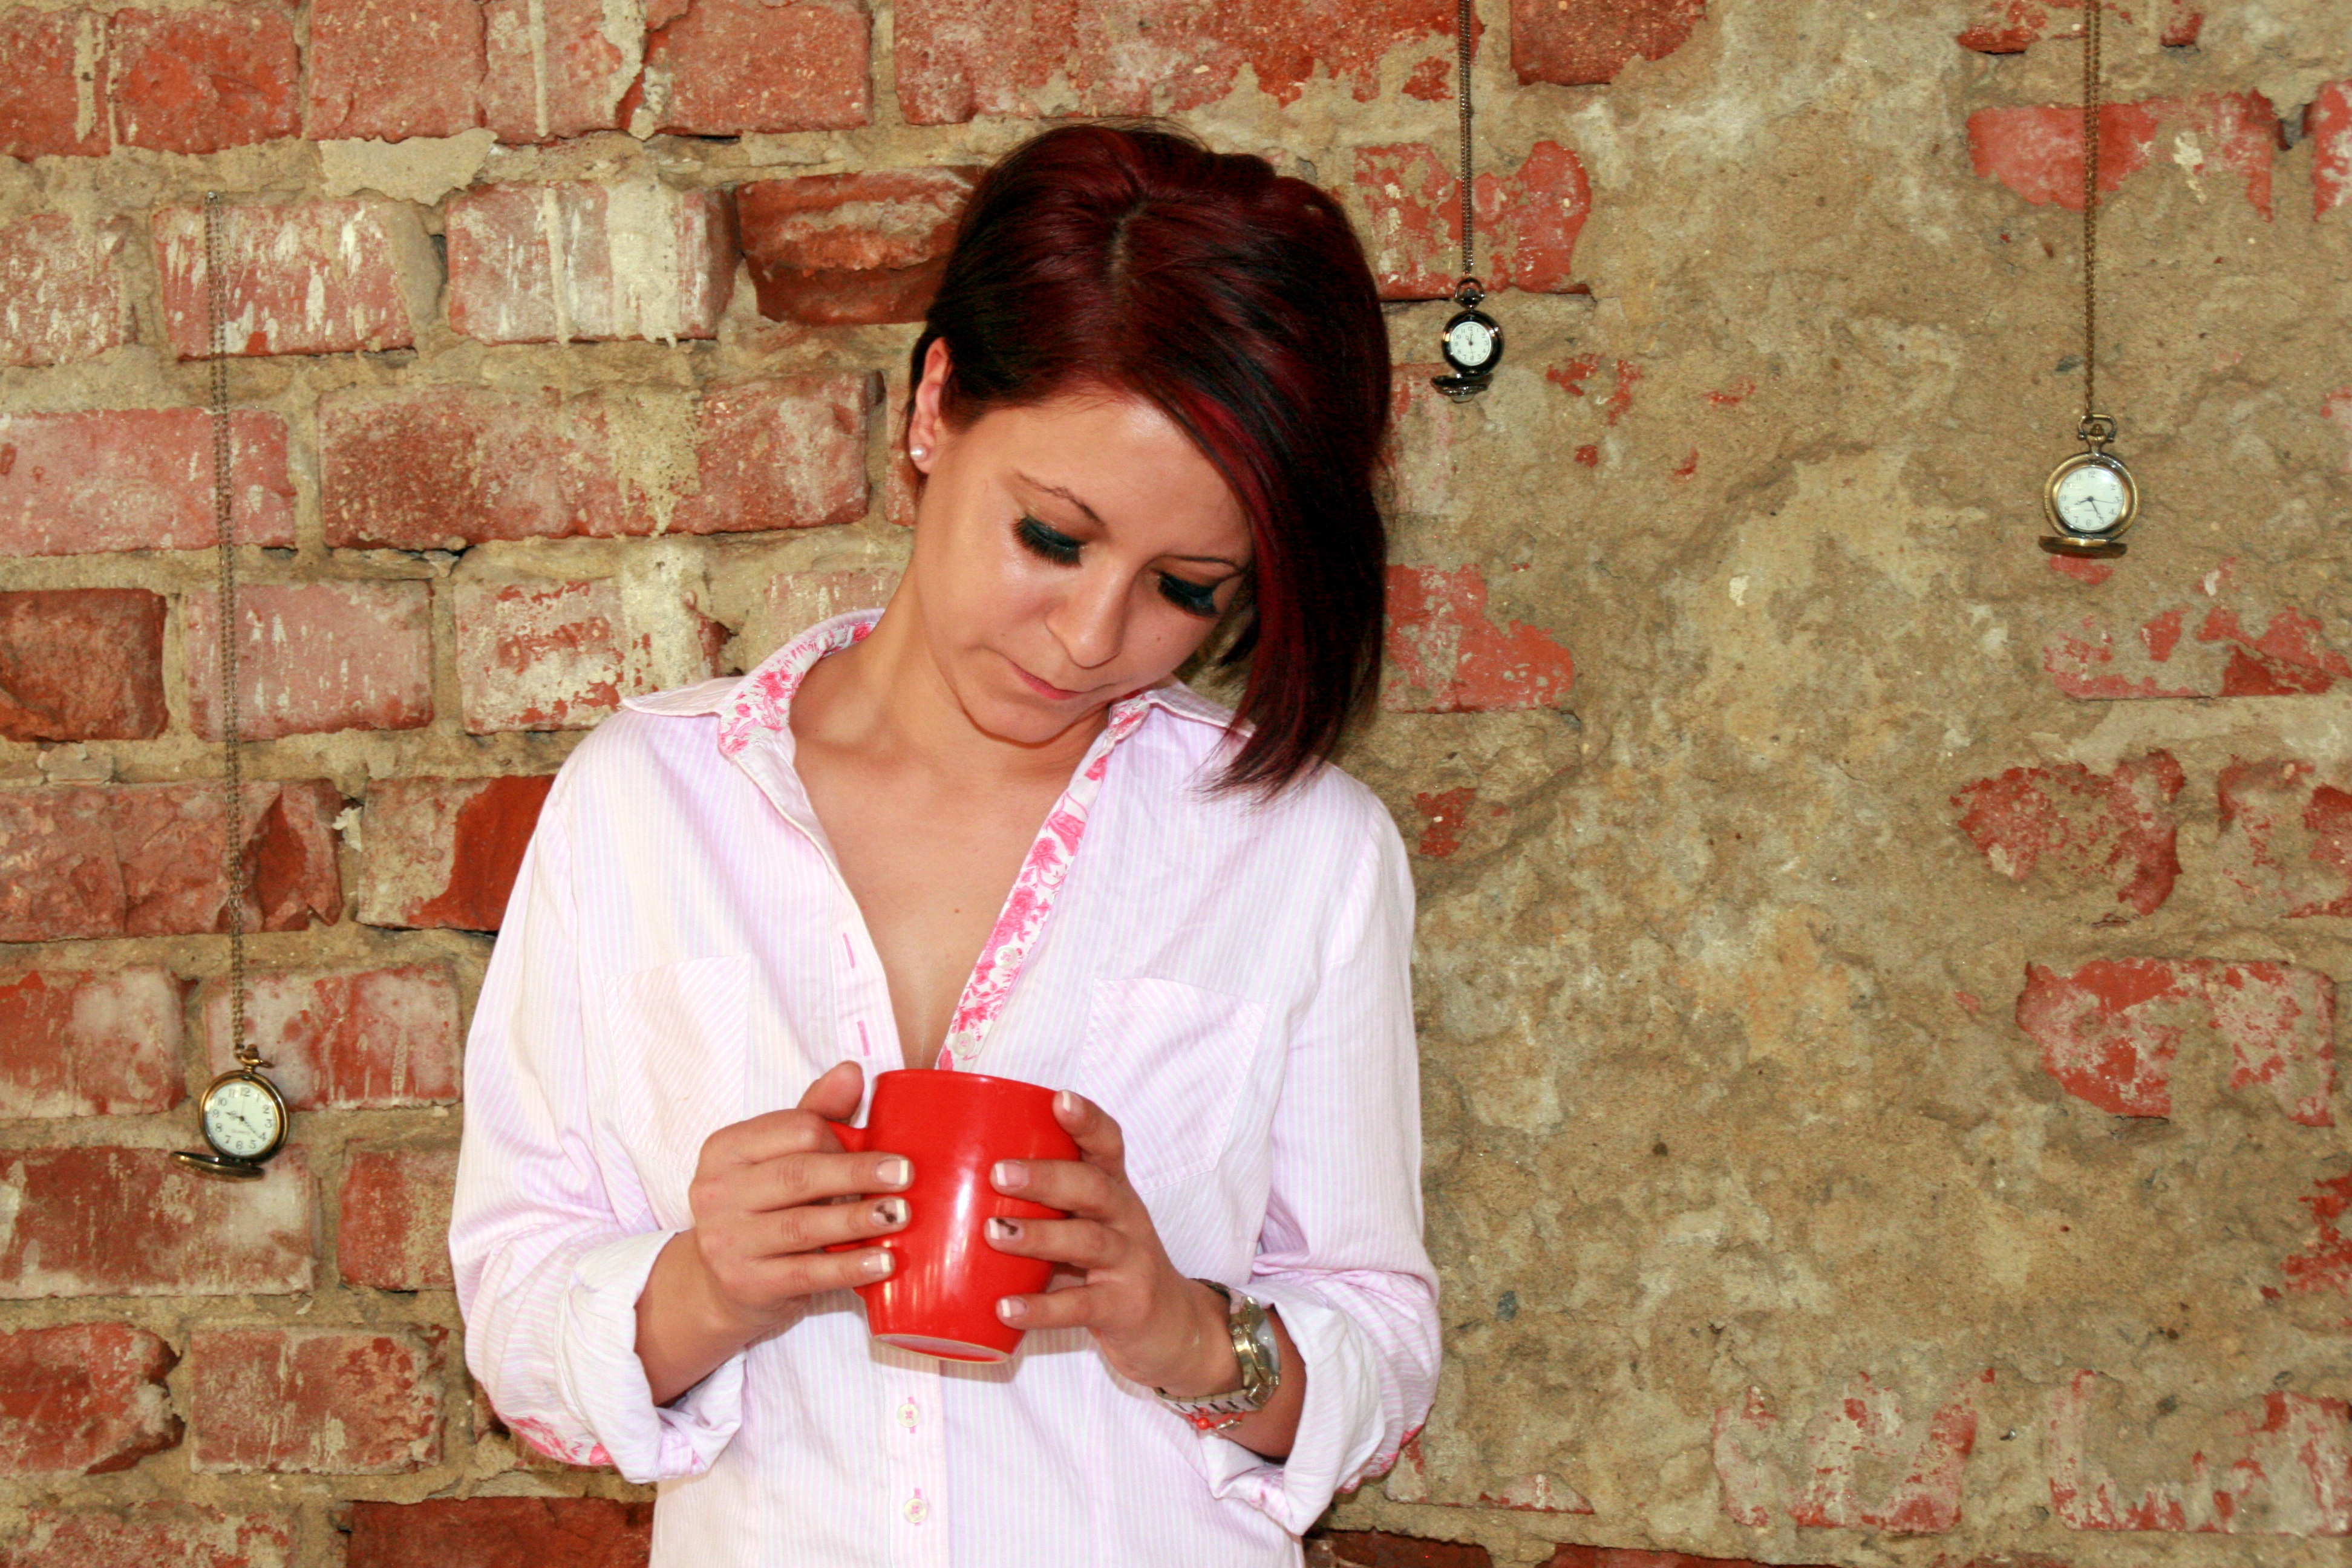
person, coffee, girl, woman, white, time, love, sadness, red, lady, shirt, dress, calling, beauty, suffering, photo shoot, watches